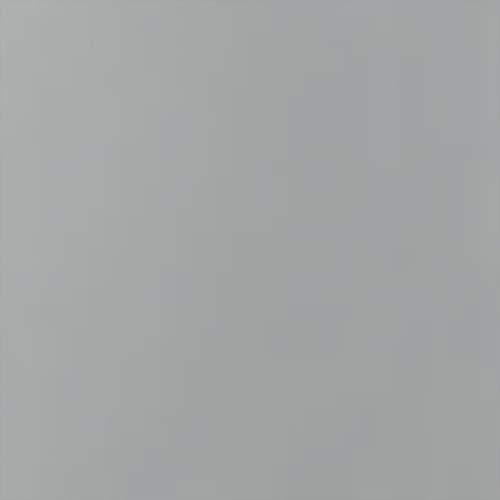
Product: Trends International DC Comics Movie - Batman v Superman - Fear The Bat Wall Poster, 14.725" x 22.375", Silver Framed Version
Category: Toys & Games | Toy Figures & Playsets | Action Figures
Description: Great Condition.
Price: $27.78
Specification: ProductDimensions:16.5x24.2x0.8inches|ItemWeight:2.3pounds|ShippingWeight:2.3pounds|Manufacturer:TrendsInternational|ASIN:B07ZGH3QK3|Itemmodelnumber:FR14066SIL14X22